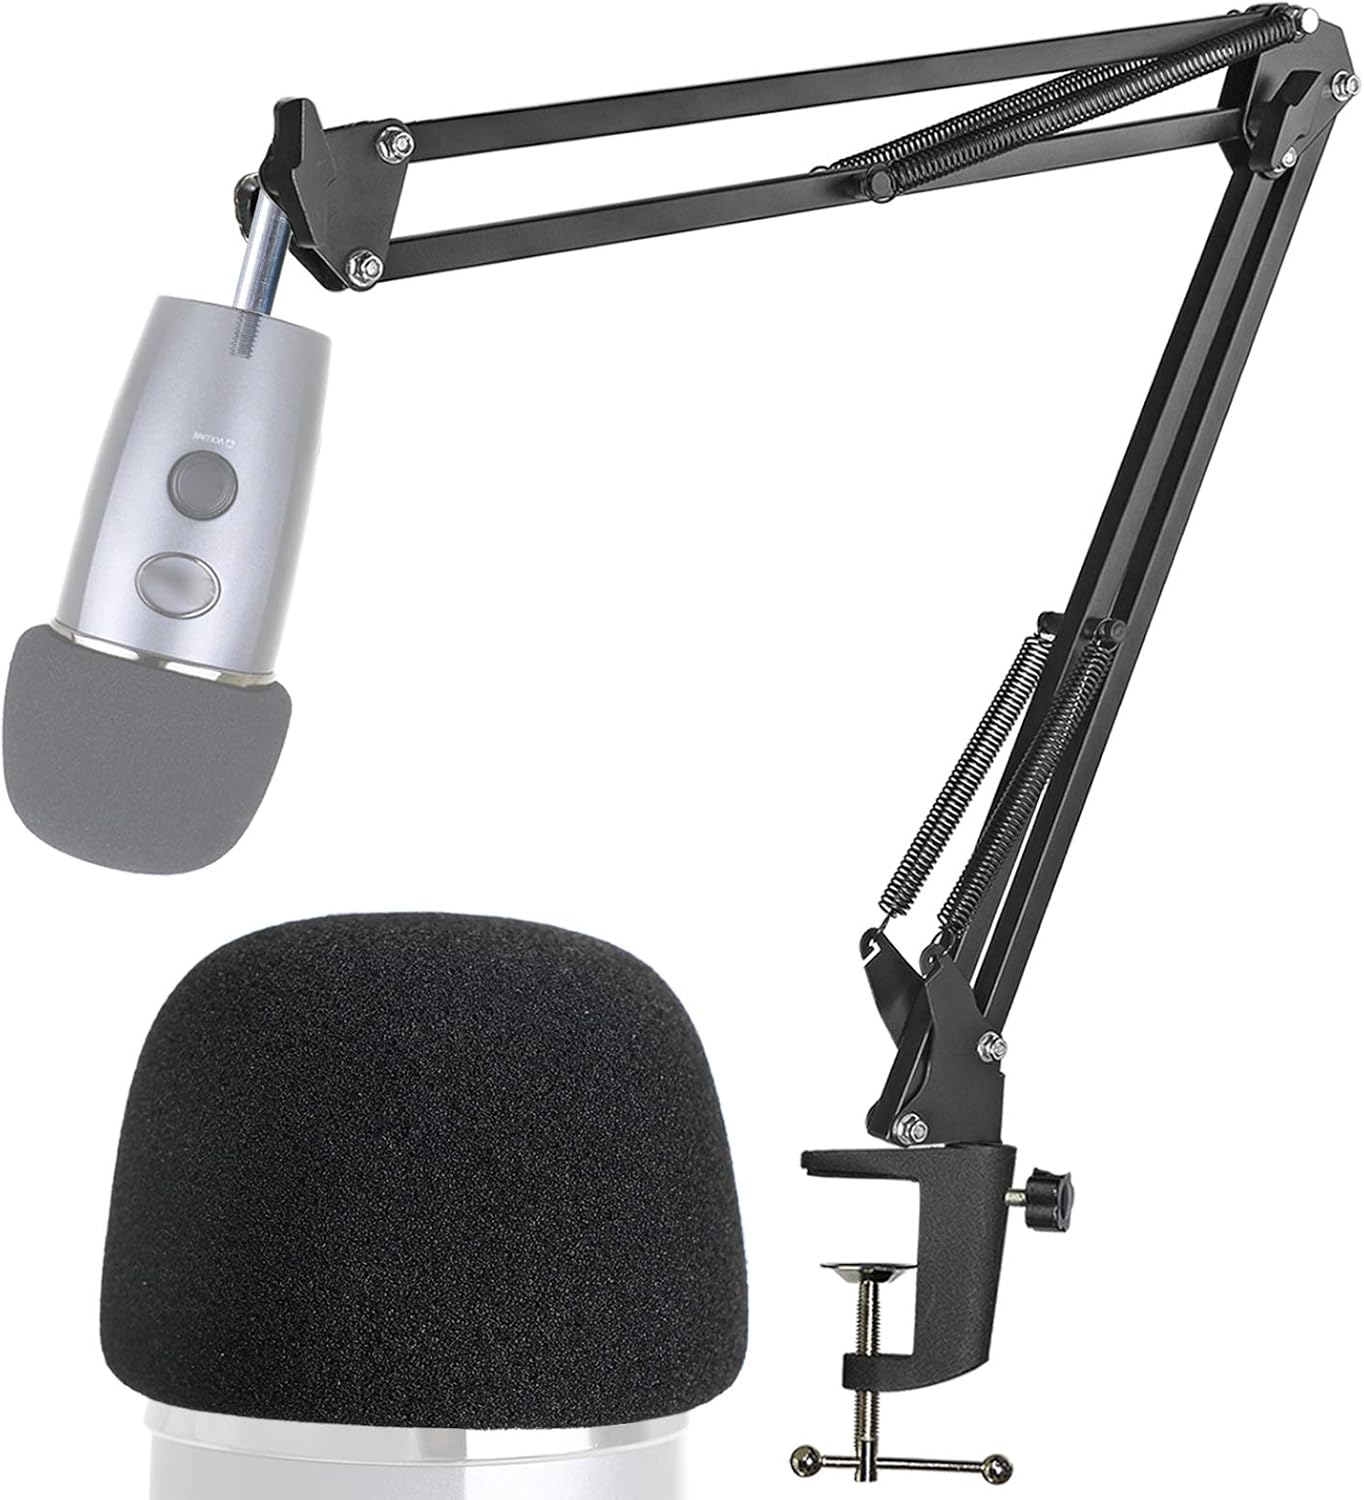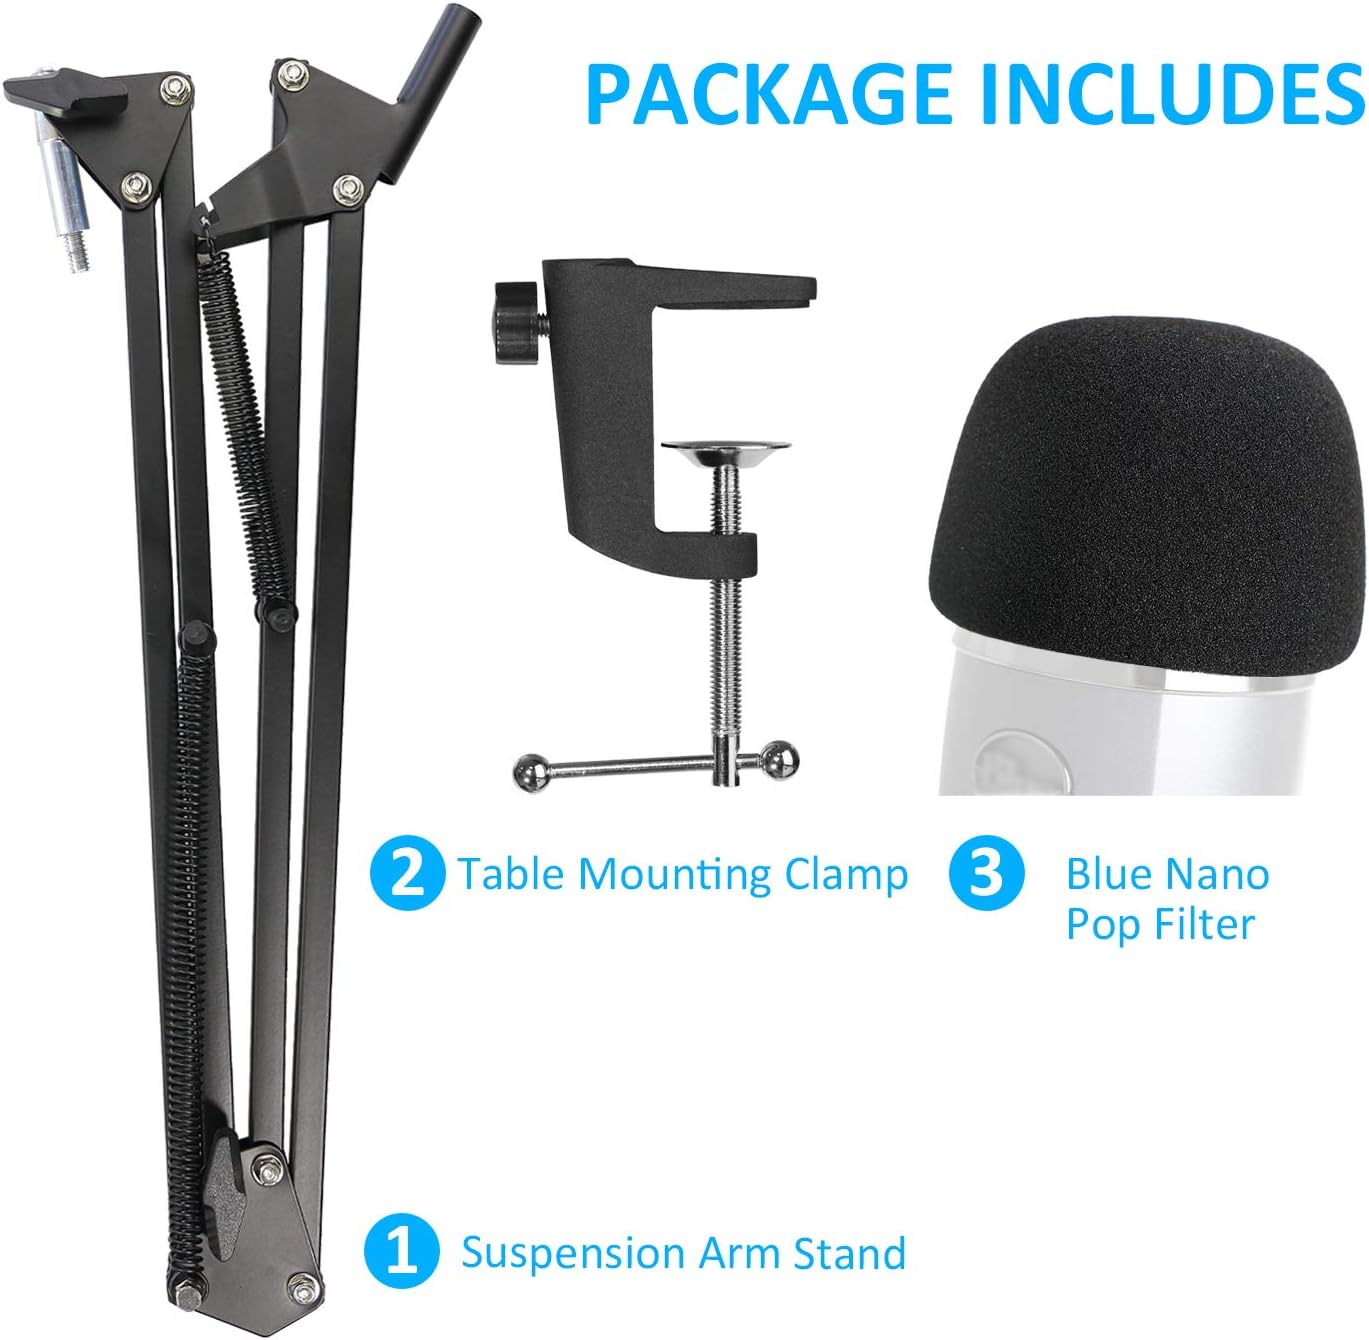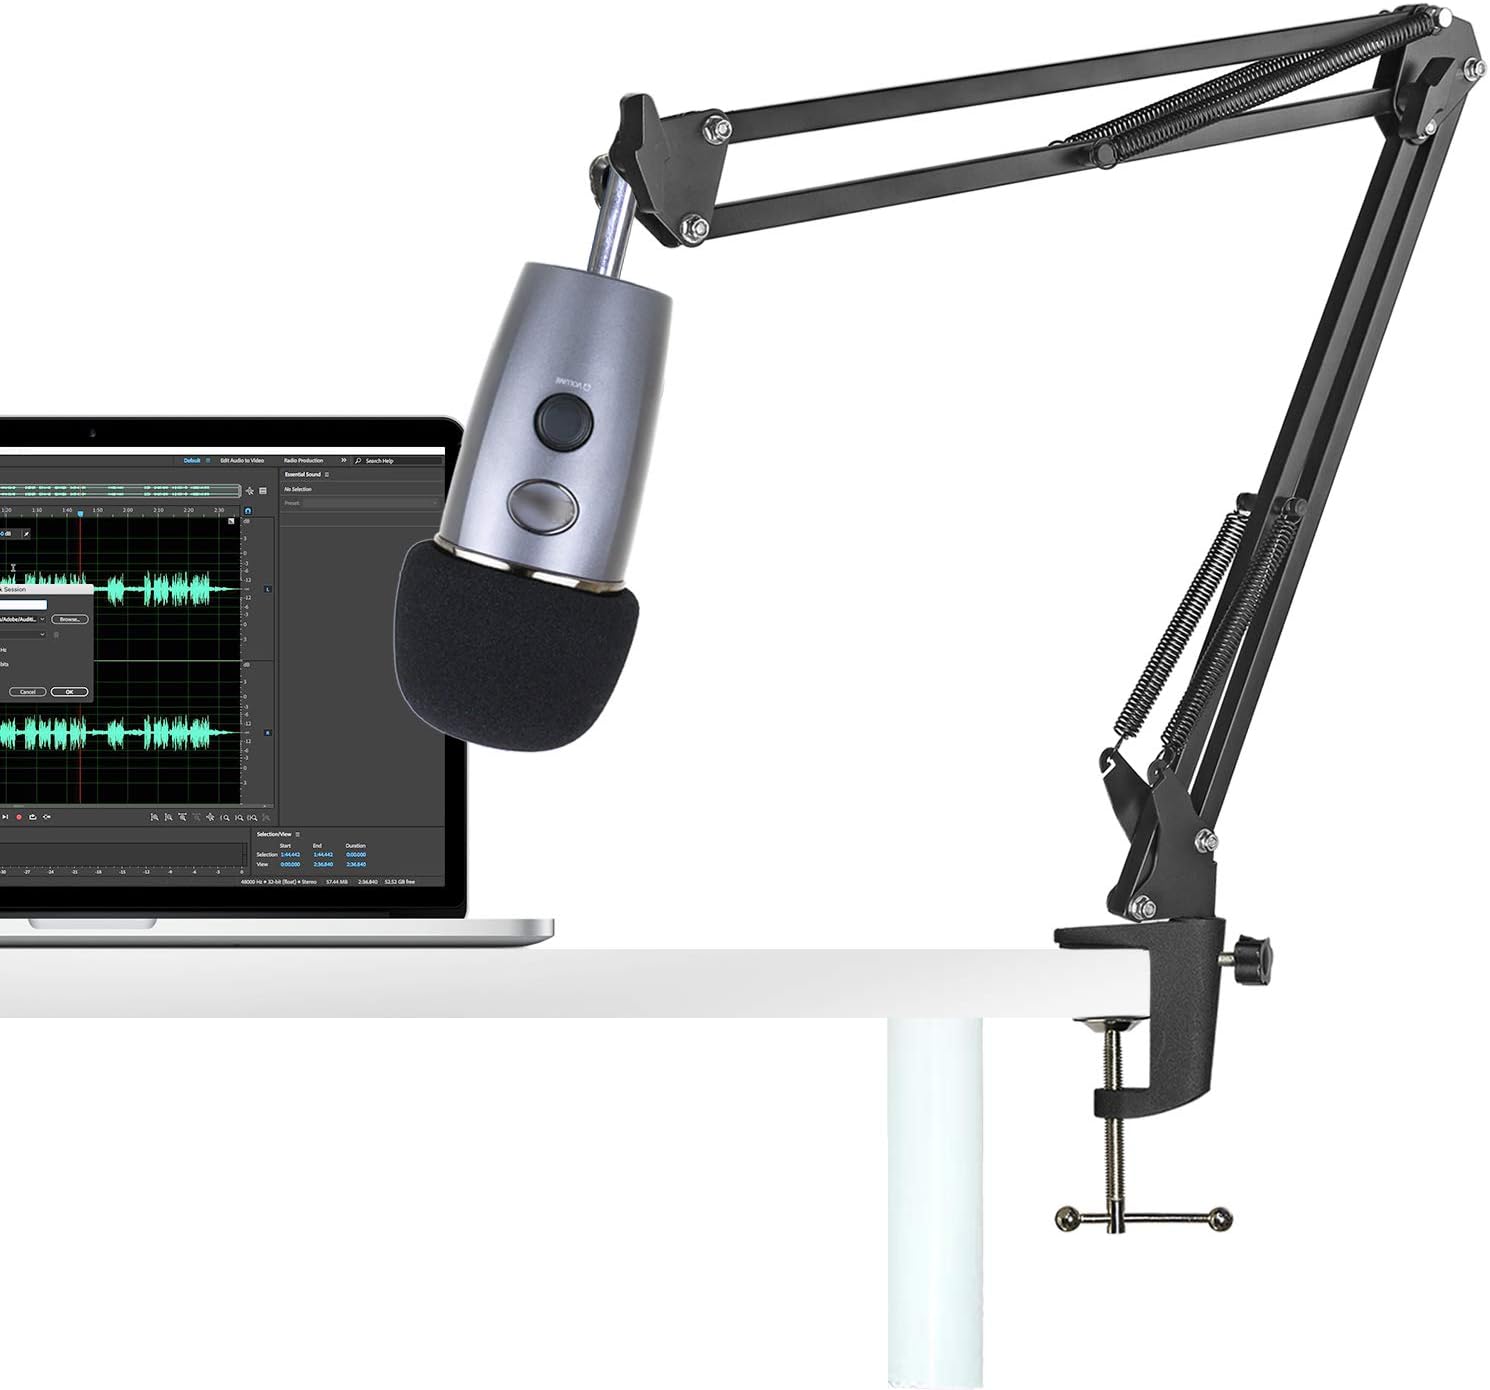
Yeti Nano Mic Stand with Pop Filter - Microphone Boom Arm Stand with Foam Cover Windscreen for Blue Yeti Nano Mic by YOUSHARES
Category: Musical Instruments
As a video streamer creator, do you wish hold your Mic in any position you desire? Want it reaches to your mouth easily? YOUSAHRES's suspension boom scissor arm stand with foam cover windscreen can make it come true.  The professional adjustable and sturdy microphone stand come with Blue Yeti Nano foam windscreen. No more PLOSIVES! Not only can smoothly position the microphone wherever you want, but also improve the audio quality easily. Mic stand is built with firm metal, double-braced arms, 180°foldable arm and strong spring and can be used for different conditions which allows you to adjust the suitable angle. The stury and durable boom arm has knobs on two of the hinges and you can tighten to make it stay in one place and holds its position extremely well. It is easy to install and fold, the entire process takes 5 minutes or less and convenient to carry. Foam pop filter cover is high density, filters noise to the lowest. Picks your original sound only. Say goodbye to complicated post-production. Specification Single stand length: 13 x 13.8 inches Max clamping thickness of the base: 1.8 inches Supports most microphones weight: 3.08 lbs (1.4KG) when combined with shock mount Package included 1 X Mic Boom Arm Stand  1 X Yeti Nano Foam Cover Pop Filter  1 X Table Mounting Clamp
Features: Perfect Effect - Suspension boom arm hold your Blue Yeti Nano in any position you want. No sag, just rock solid. | Professional Windscreen - Pop filter compatible with Blue Yeti Nano USB microphones. Foam cover reduces wind and background noise. | Sturdy Mic Stand - Made of sturdy steel construction, dual suspension springs of each boom arm holds the mic right in place with no sagging, drop, or jiggle. Max Support Load: 3.08 lbs (1.4KG). | Easy to Mount - It is so easy to setup, takes less than five minutes and get more convenient to use your micphone. | All-in-one Combo - Package includes Yeti Nano USB mic stand, table mounting clamp and foam pop fiter.